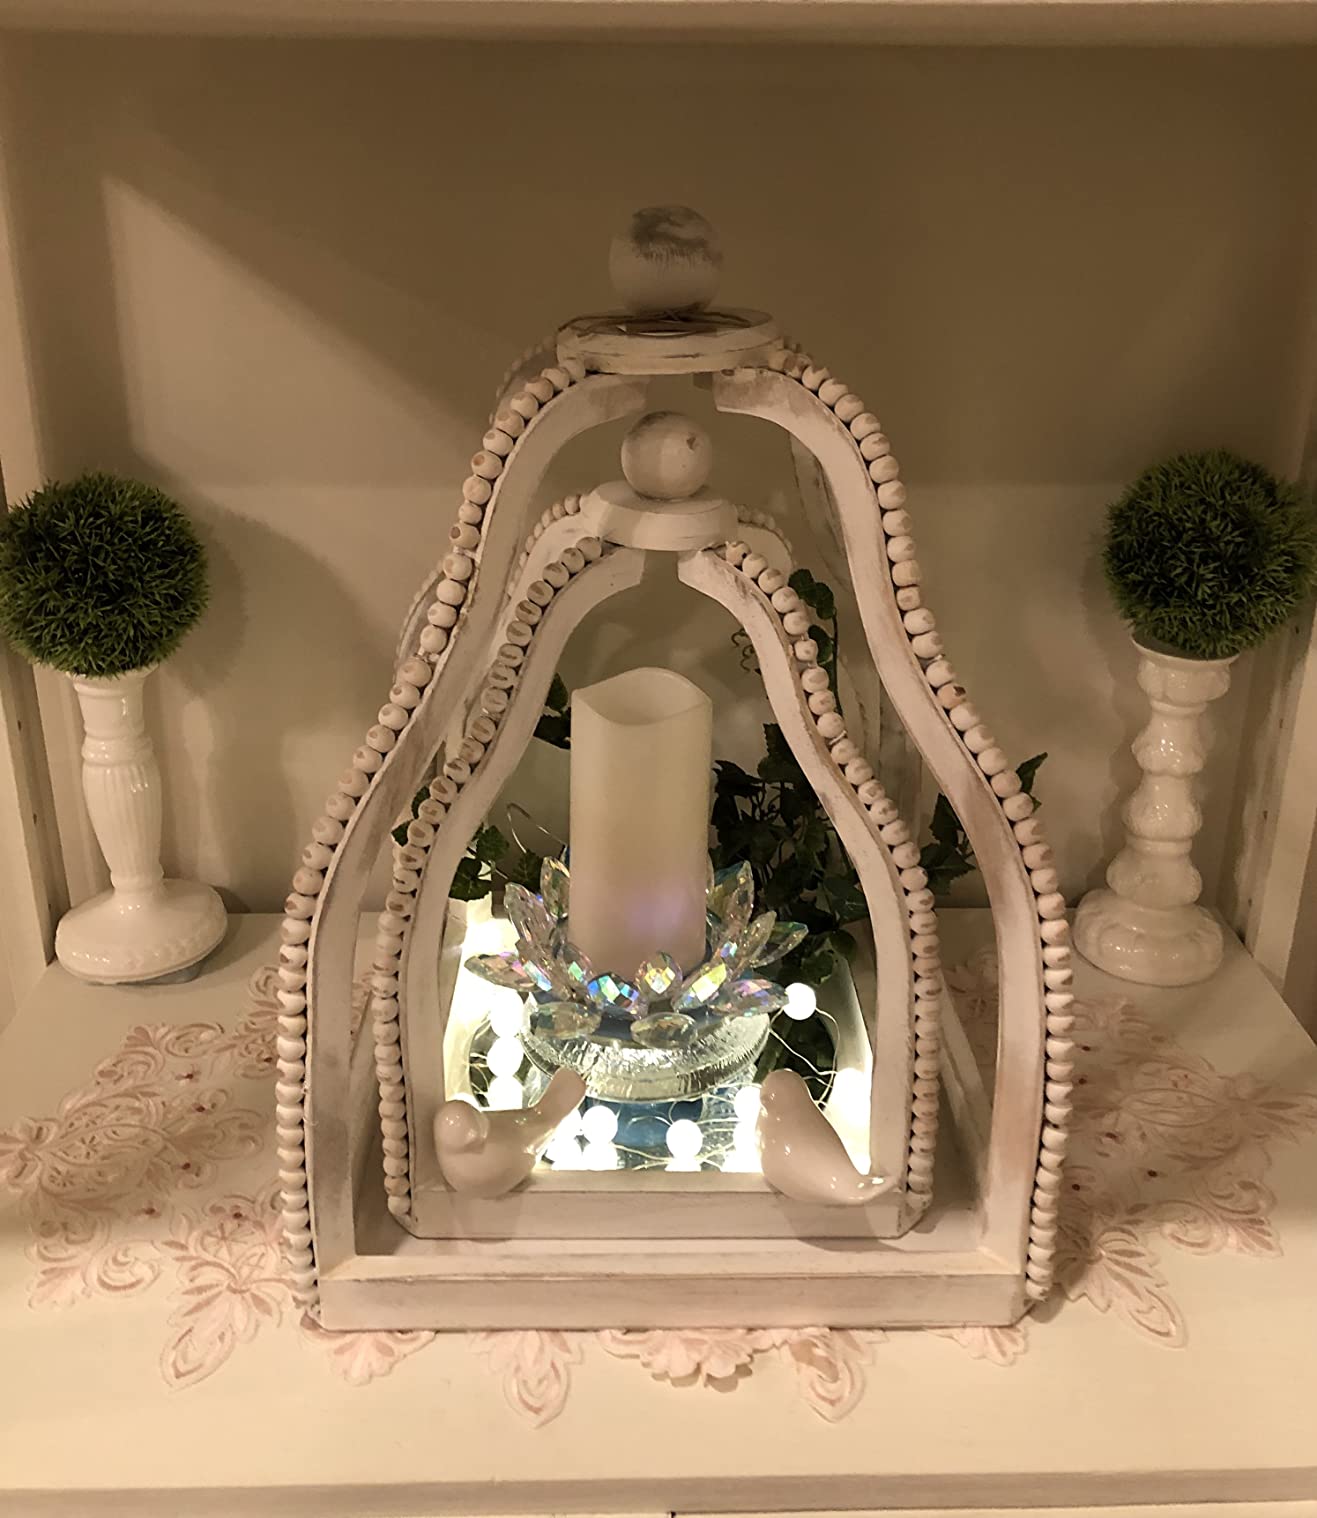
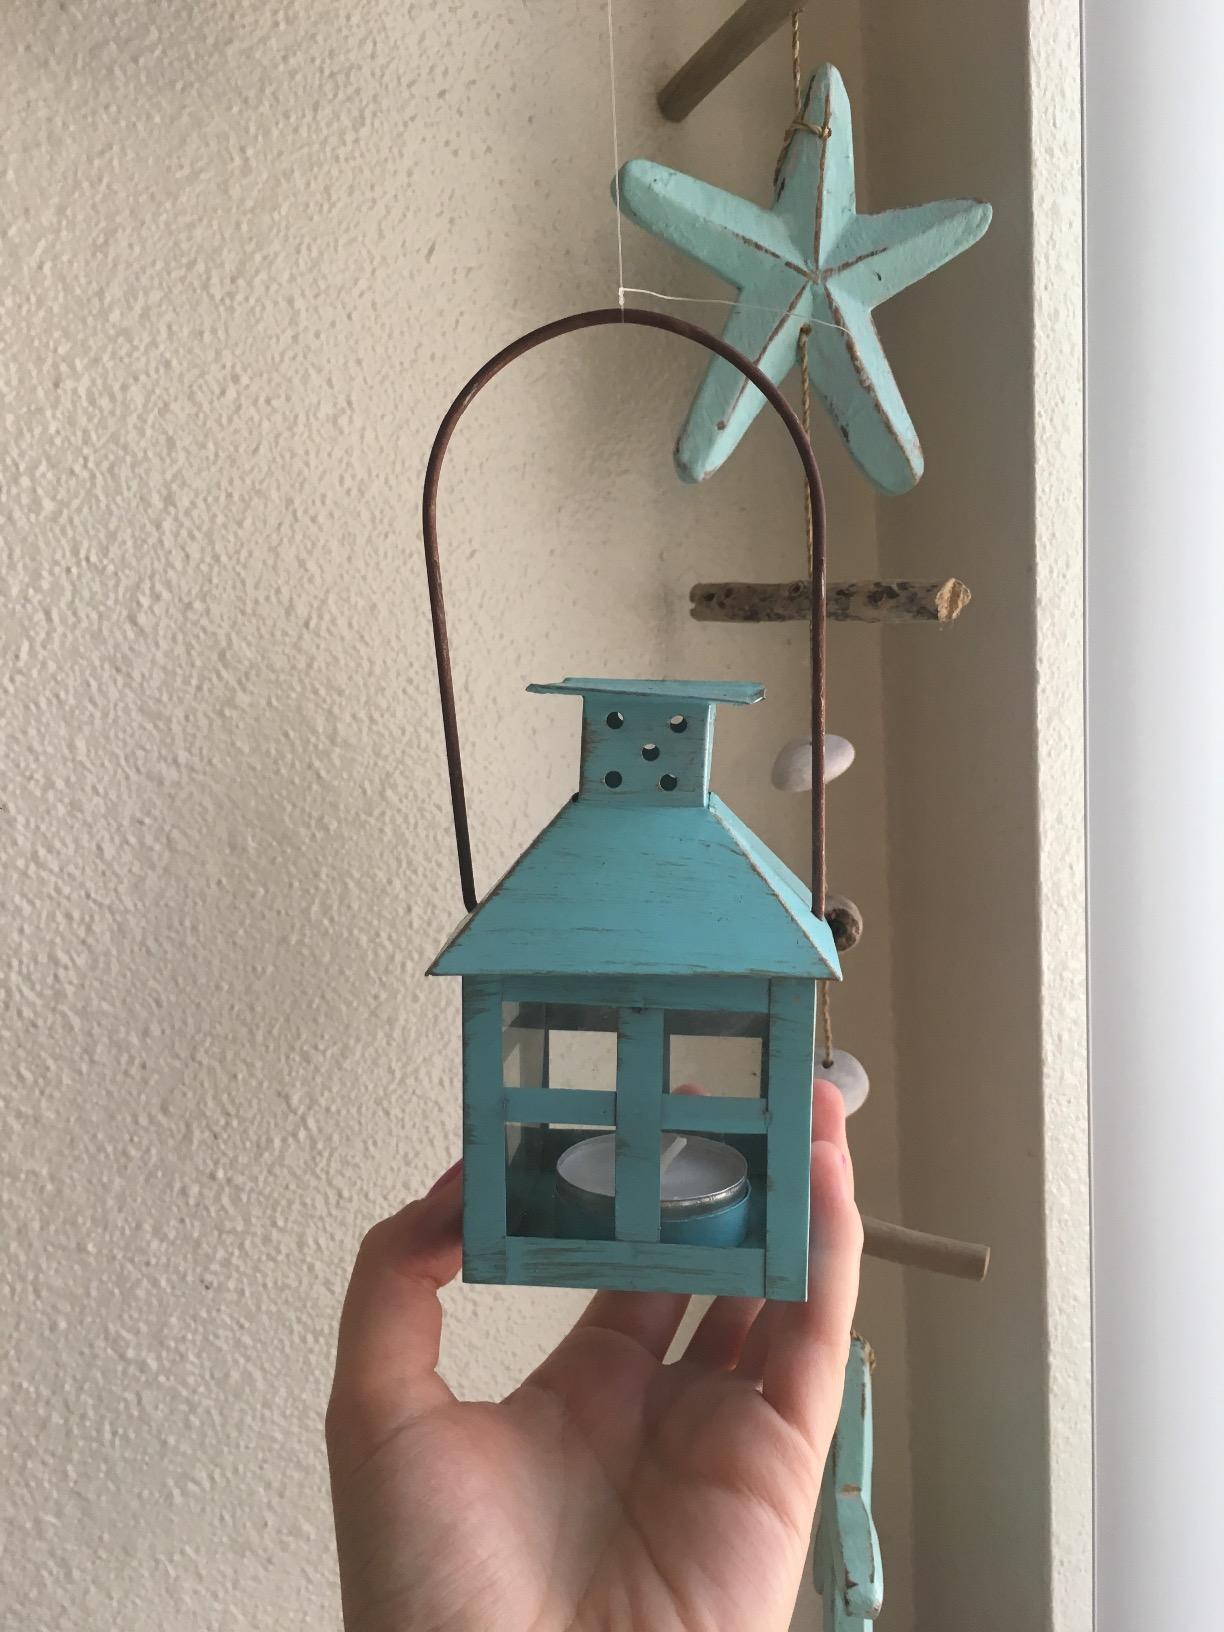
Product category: lantern
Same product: no